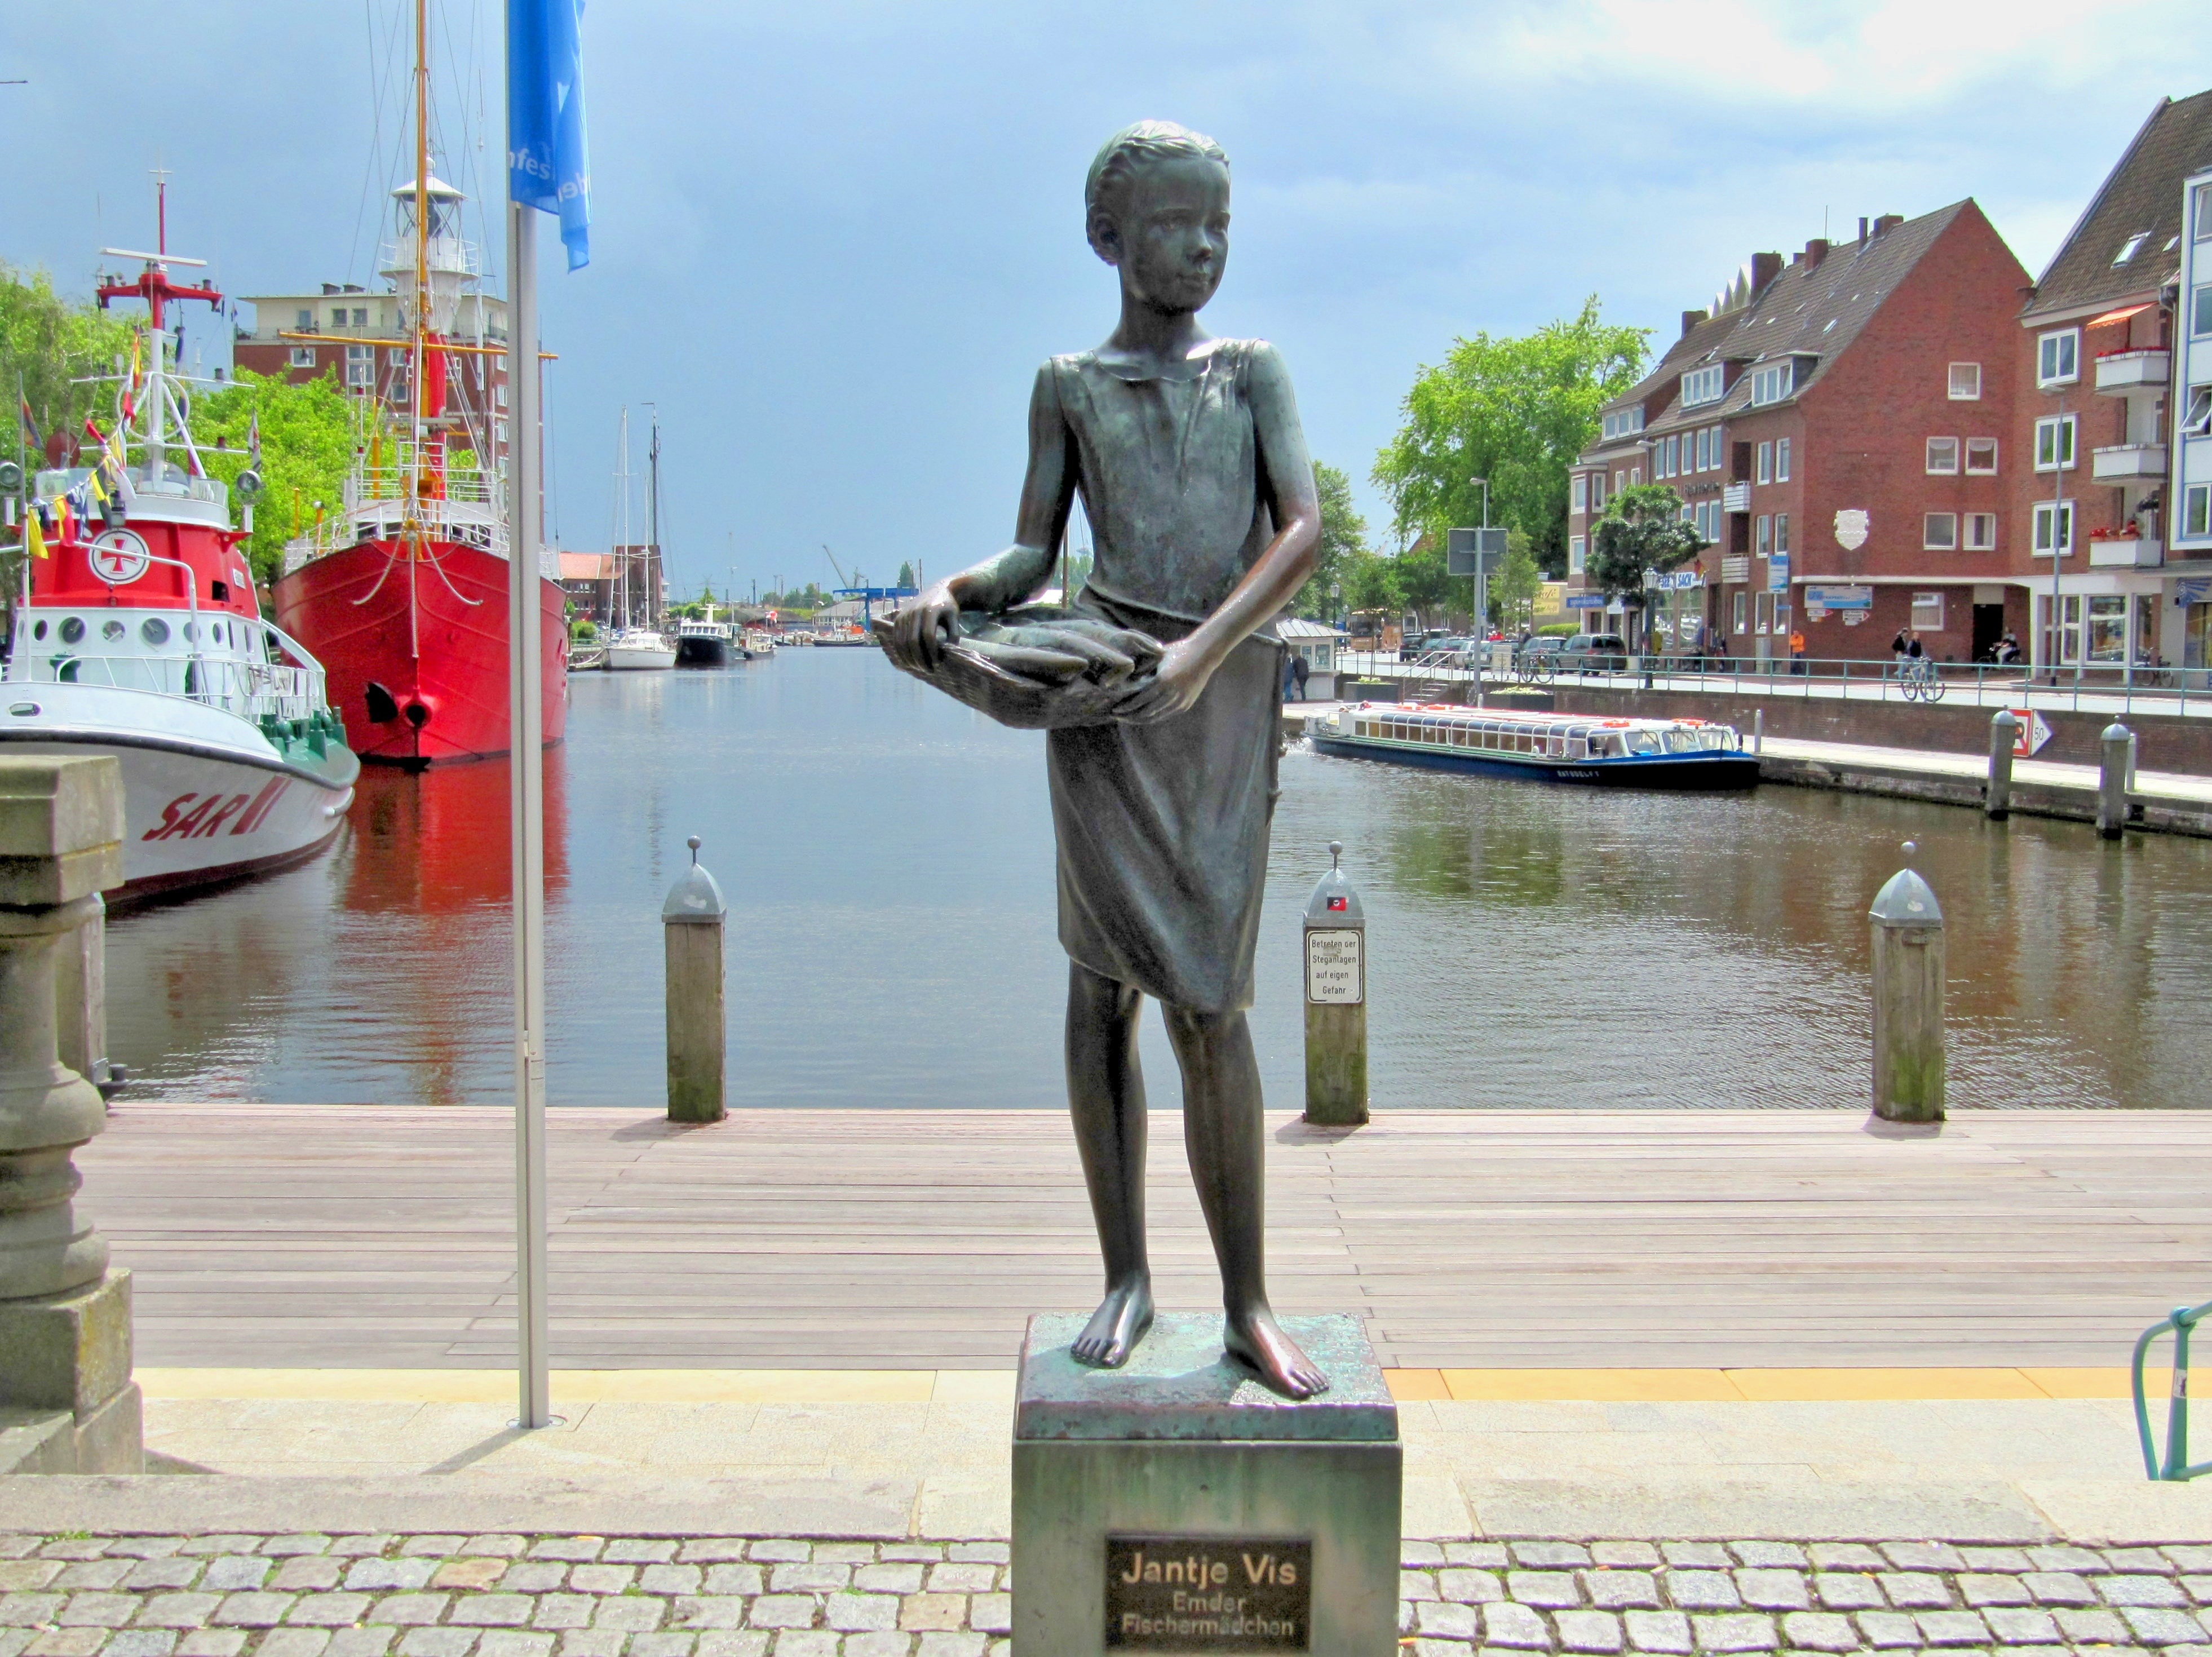
coast, water, city, walkway, monument, statue, port, tourism, waterway, sculpture, art, germany, north sea, fischer, norddeutschand, jantje vis